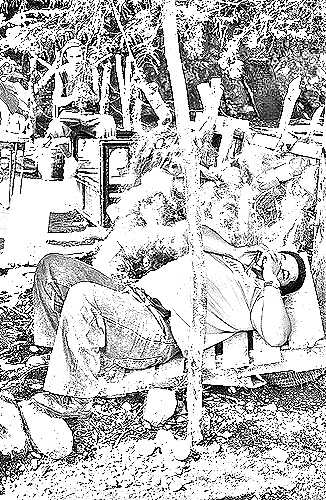
Portrait style: Sketch Portrait